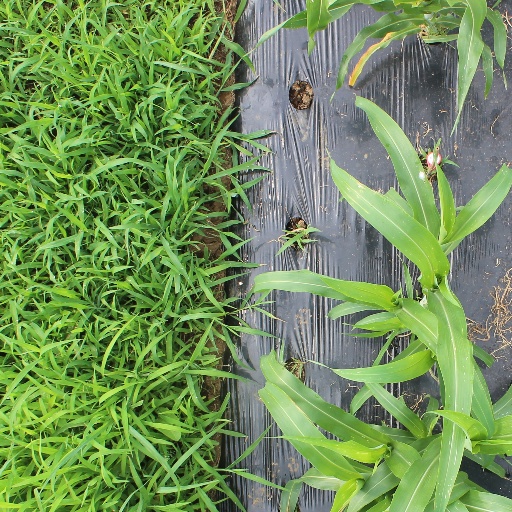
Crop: sorghum